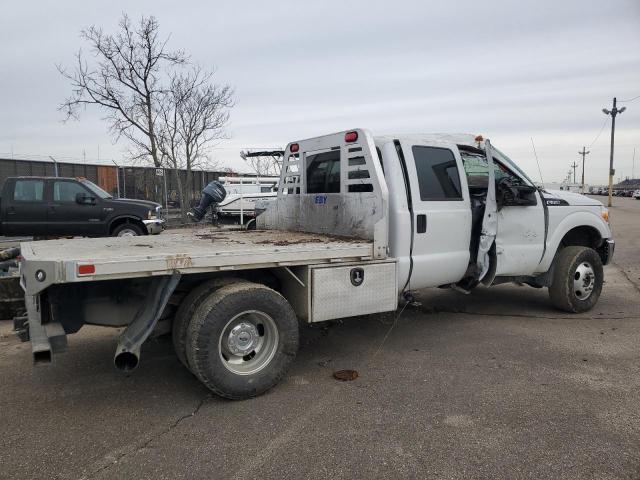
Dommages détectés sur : plaque d'immatriculation avant, porte arrière droite, aile arrière droite, aile arrière gauche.
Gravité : majeur